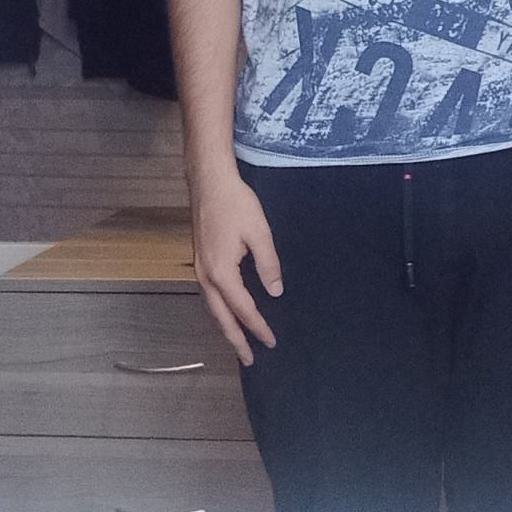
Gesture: no_gesture